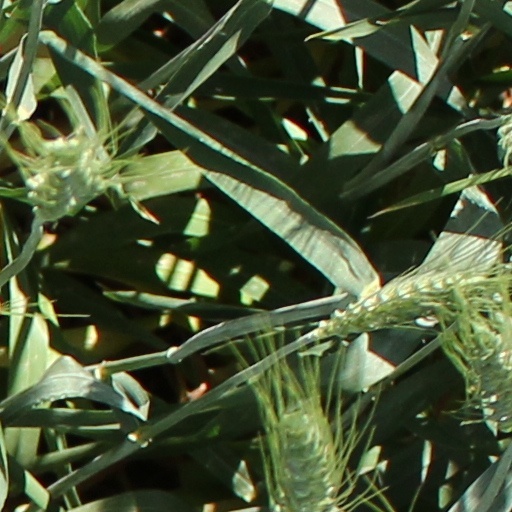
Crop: wheat